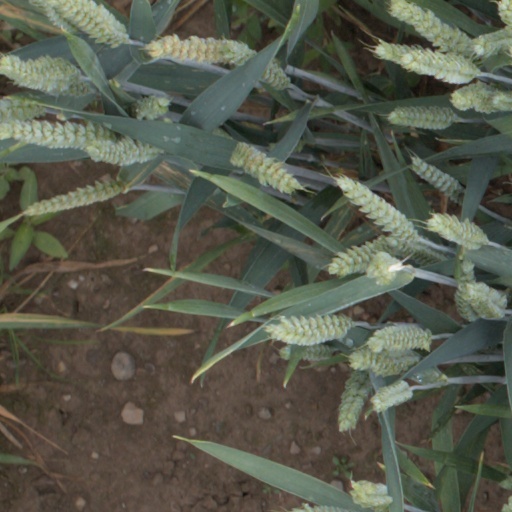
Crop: wheat